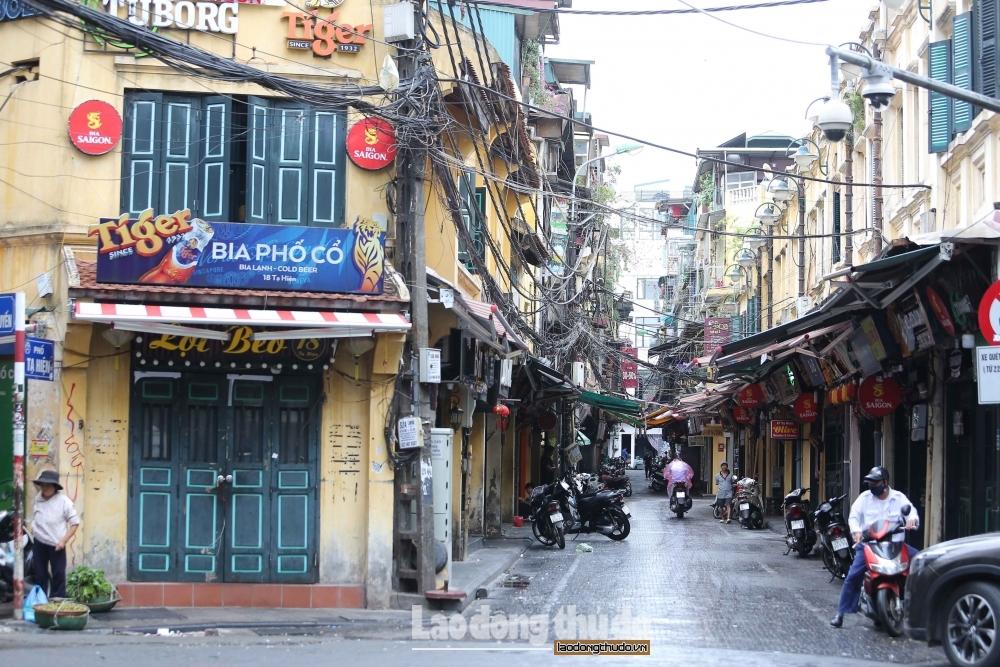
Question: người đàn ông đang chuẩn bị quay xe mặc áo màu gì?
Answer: mặc áo màu trắng